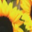
Label: sunflower